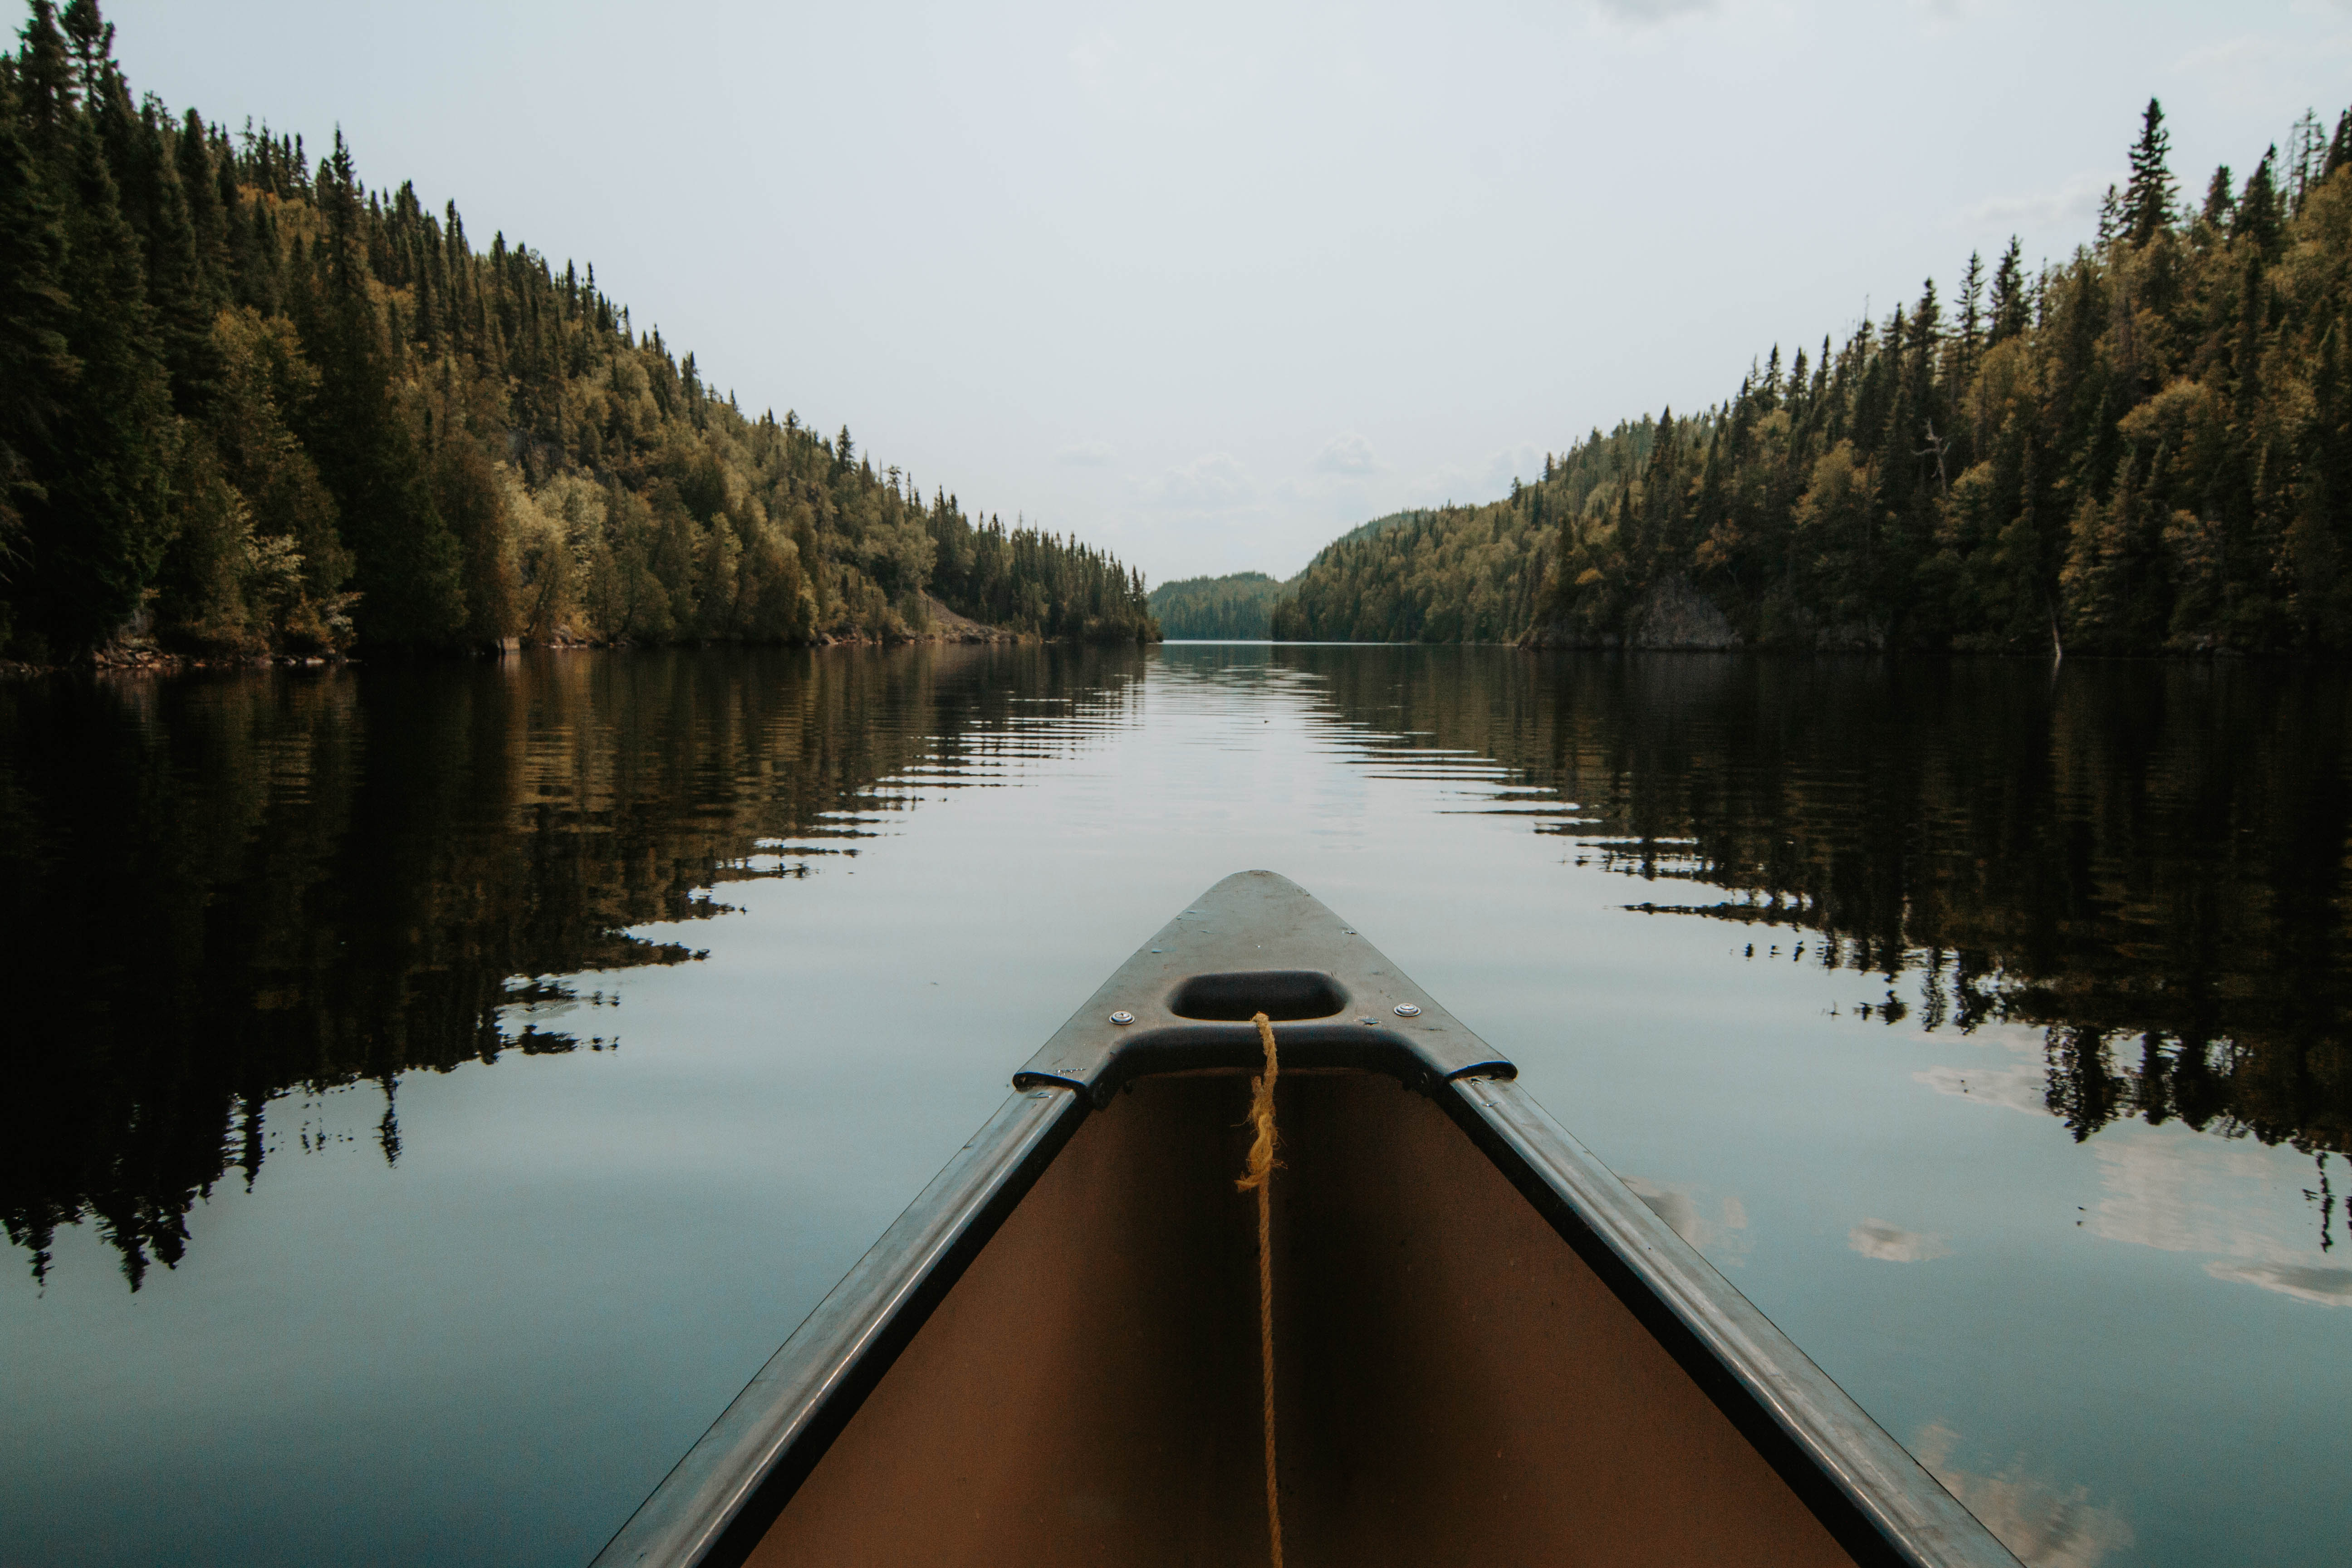
water, boat, sky, watercraft, plant, boats and boating equipment and supplies, nature, natural landscape, tree, wood, lake, body of water, atmospheric phenomenon, biome, canoe, grass, landscape, symmetry, calm, forest, wetland, paddle, recreation, oar, reflection, reservoir, wildlife, channel, trunk, canoeing, canal, water transportation, loch, nature reserve, conifer, lake district, sound, ship, pond, boating, inlet, marsh, riparian forest, floodplain, kayak, water sport, watercraft rowing, bayou, river